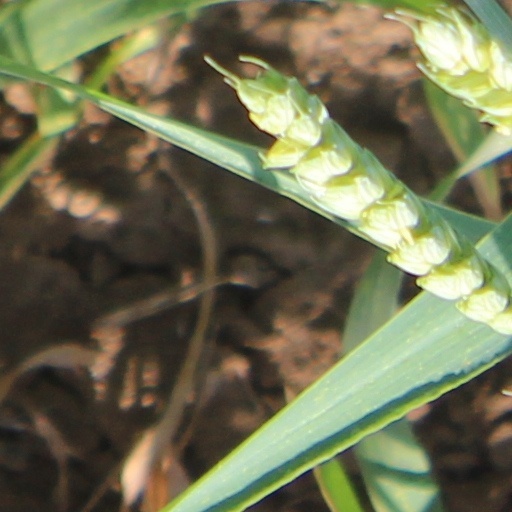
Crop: wheat